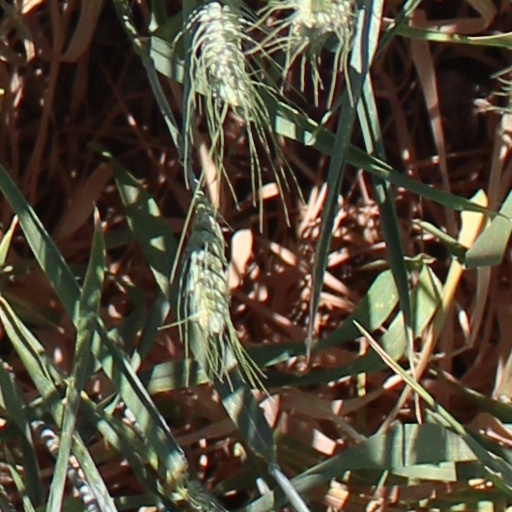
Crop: wheat